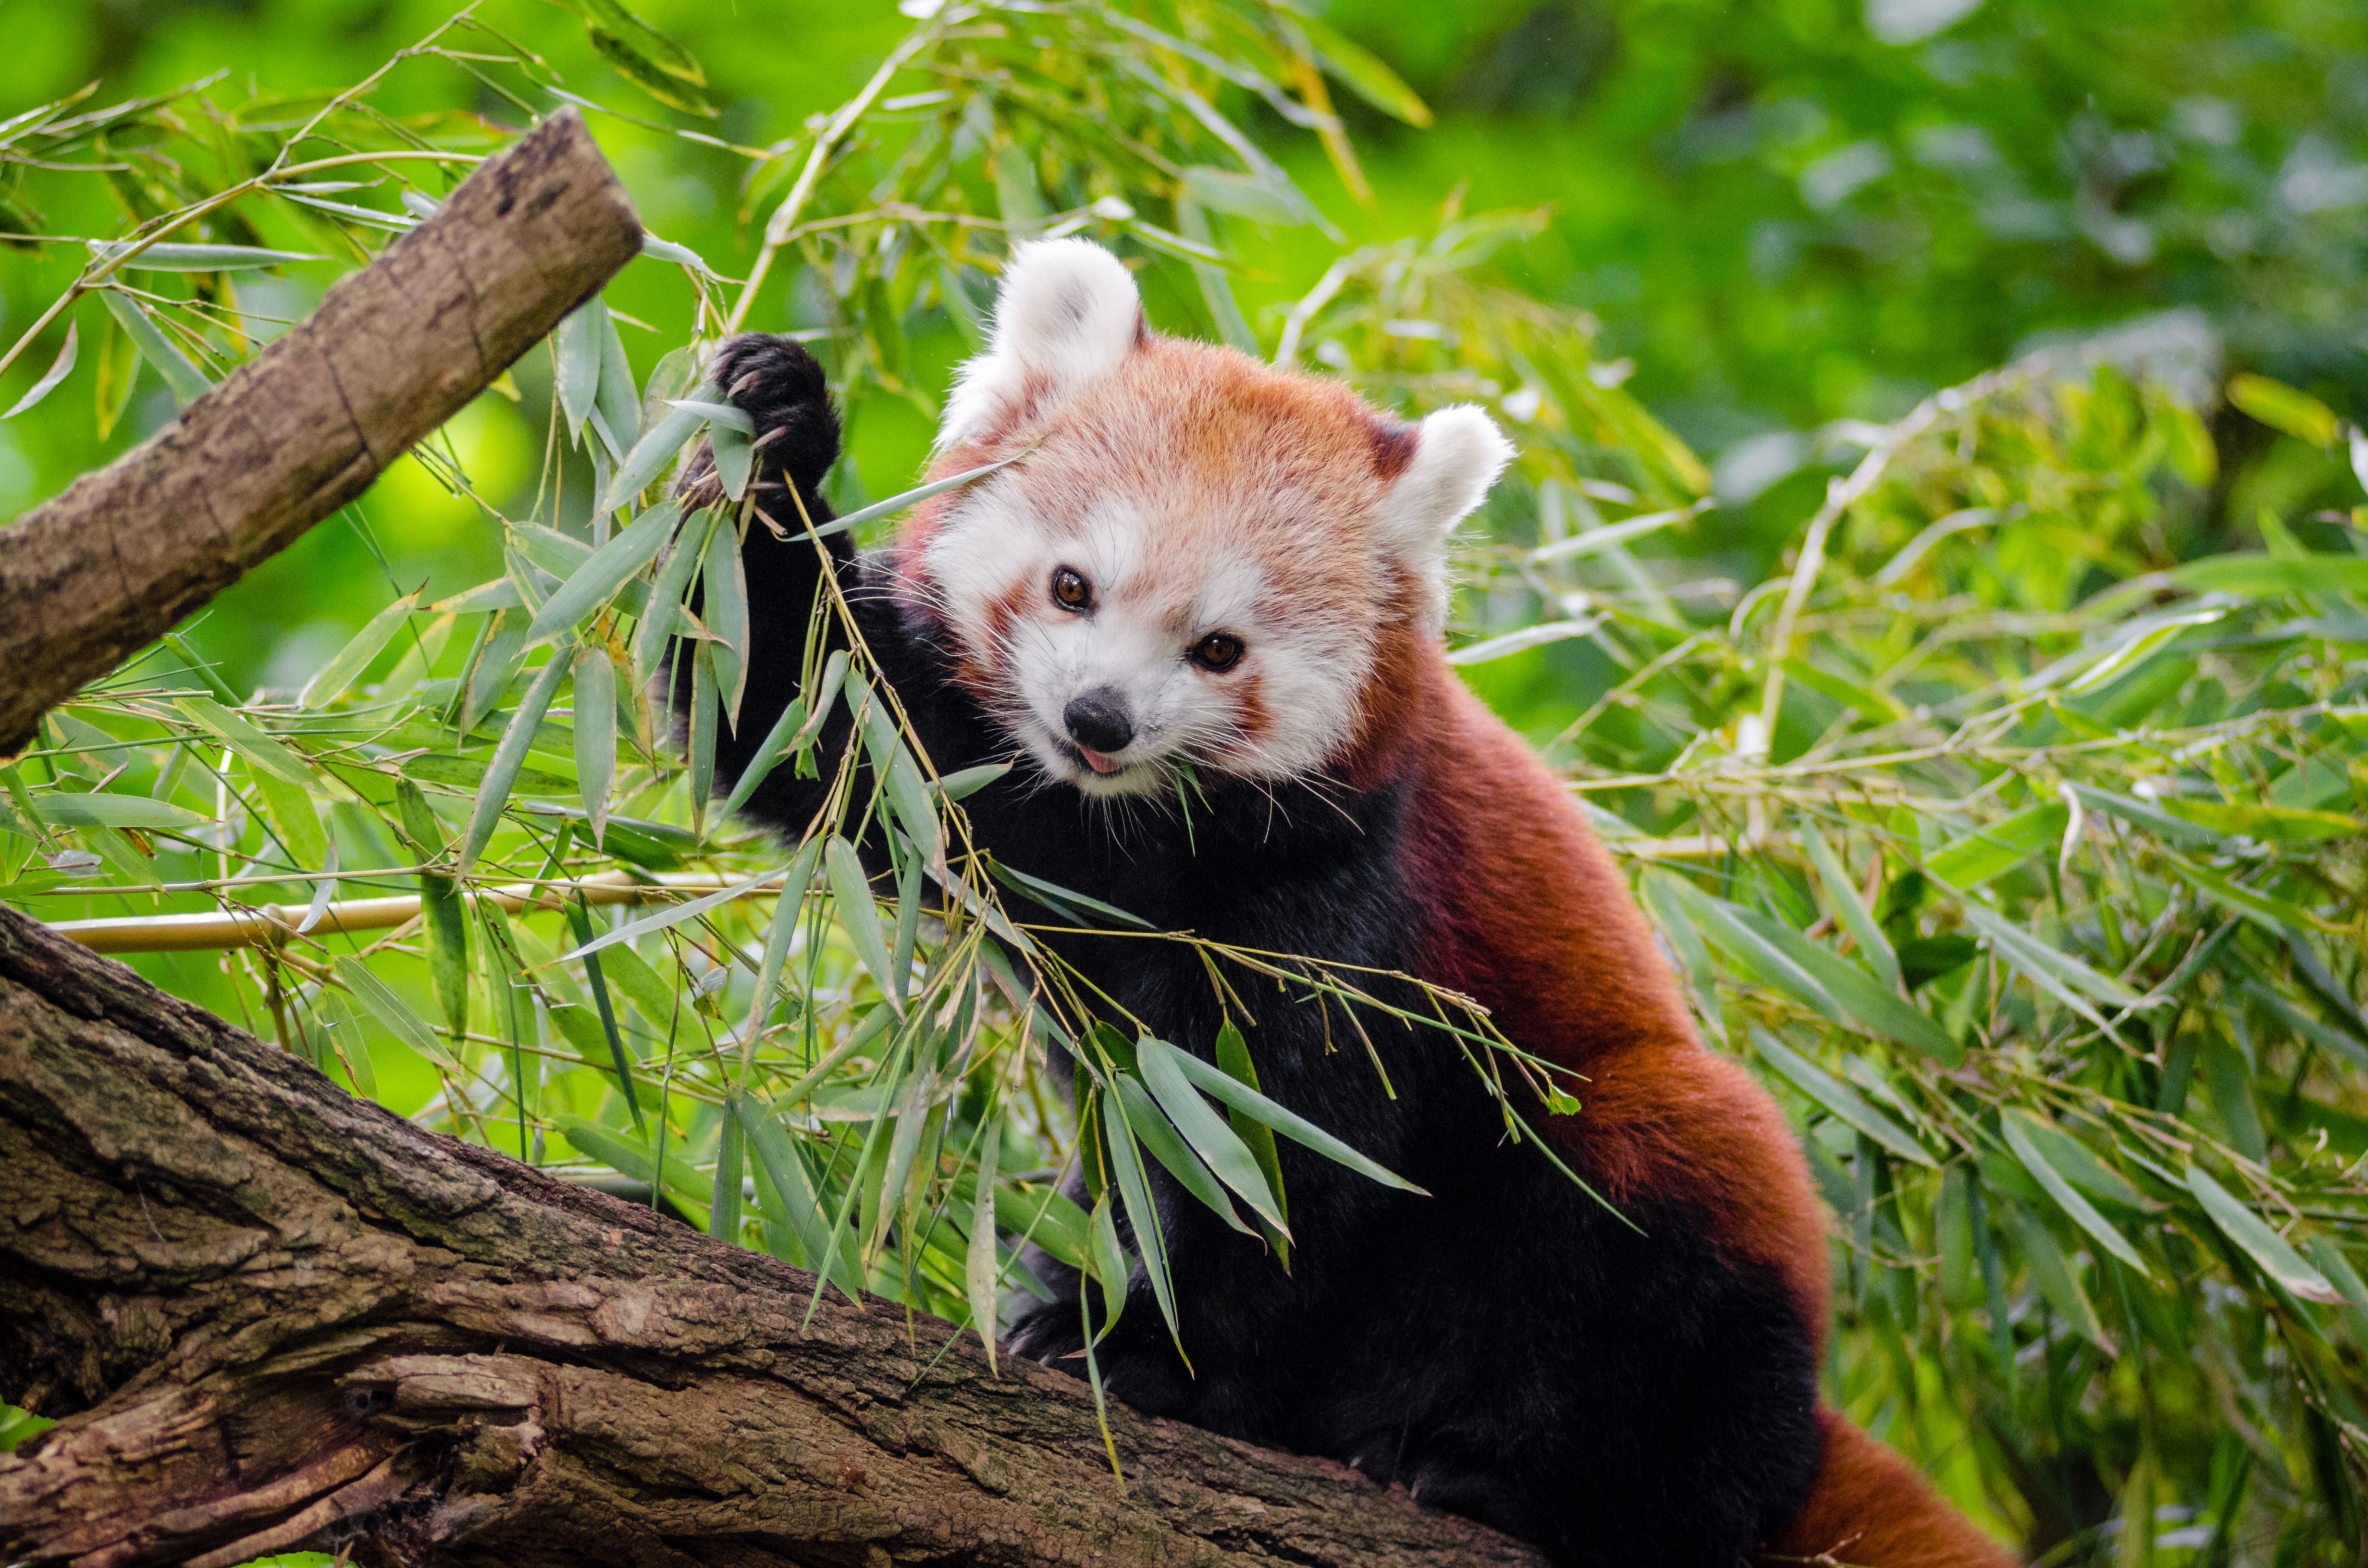
bokeh, animal, bear, wildlife, zoo, red, mammal, fauna, red panda, panda, endangered, vertebrate, germany, giant panda